Longreach Airport

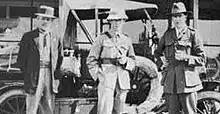
Fysh, McGinness and Gorham in Longreach, Australia, at the start of the survey in preparation of the Great Race from England to Sydney. 1919

Longreach has played a major part in Australian aviation from 1919 onwards. In August of that year, a small party left the town to travel overland to survey a route suitable for competitors in the first air race to leave England en route to Australia. The travellers included Hudson Fysh and Paul McGinness, two pilots who had both been trained in the Australian Flying Corps during World War I. In December 1919, a Vickers Vimy landed, piloted by Ross and Keith Smith, who were en route to Melbourne after completing the first England to Australia flight. They were the first to use the air route pioneered by Fysh and McGinness.